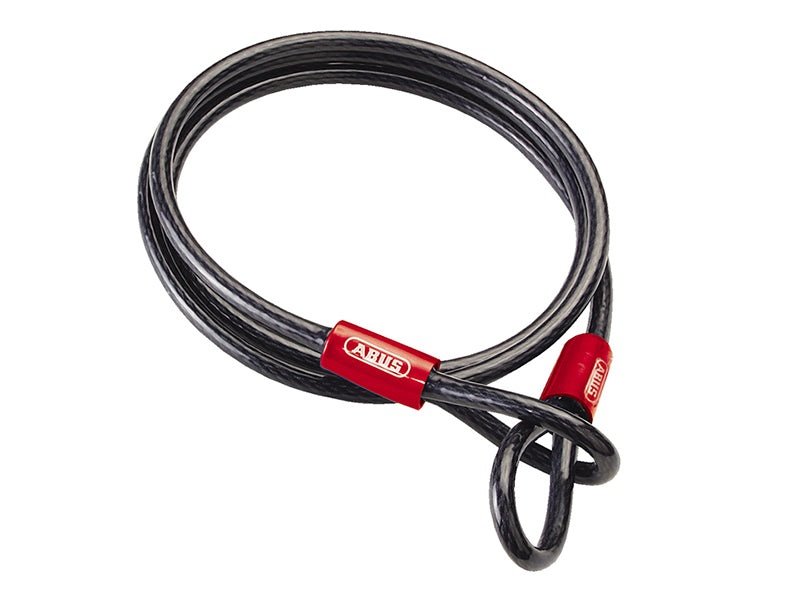
10/1000 Cobra Loop Cable 10mm x 1000cm
Cable thickness: 10mm Cable Length: 1000cm (10 metres)
Brand: ABUS Mechanical
Category: Sporting Goods > Outdoor Recreation > Cycling > Bicycle Accessories > Bicycle Locks > Bicycle Cable Locks